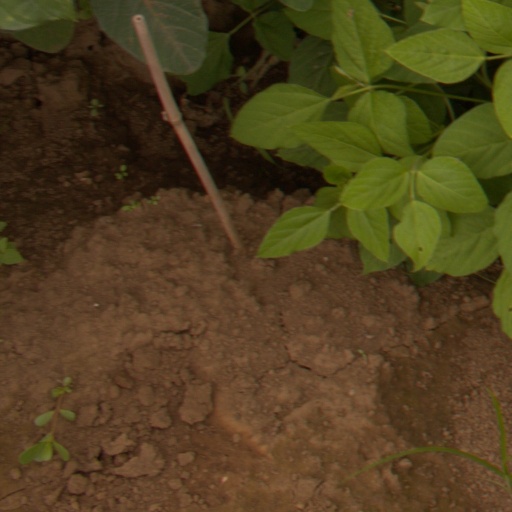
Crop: soybean